Nuclear anxiety

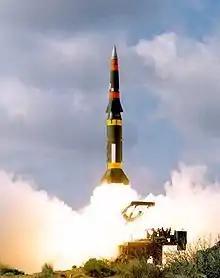
Nuclear weapons, such as this Pershing II, have been the cause of worldwide nuclear anxiety during the Cold War.

Nuclear anxiety, also known as nucleomitophobia, refers to anxiety or even a phobia in the face of a potential future nuclear holocaust, particularly during the Cold War and more recently the Russian invasion of Ukraine.